History of soccer in the United States

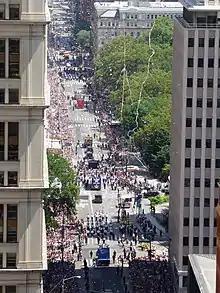
A ticker-tape parade in Manhattan celebrating the national team's 2015 World Cup victory

The U.S. women's national team played 18 games in 1997, mostly international friendlies. Their only major tournament was the May USA Women's Cup, which the U.S. again won. The team ended the season with 16 wins and two losses.